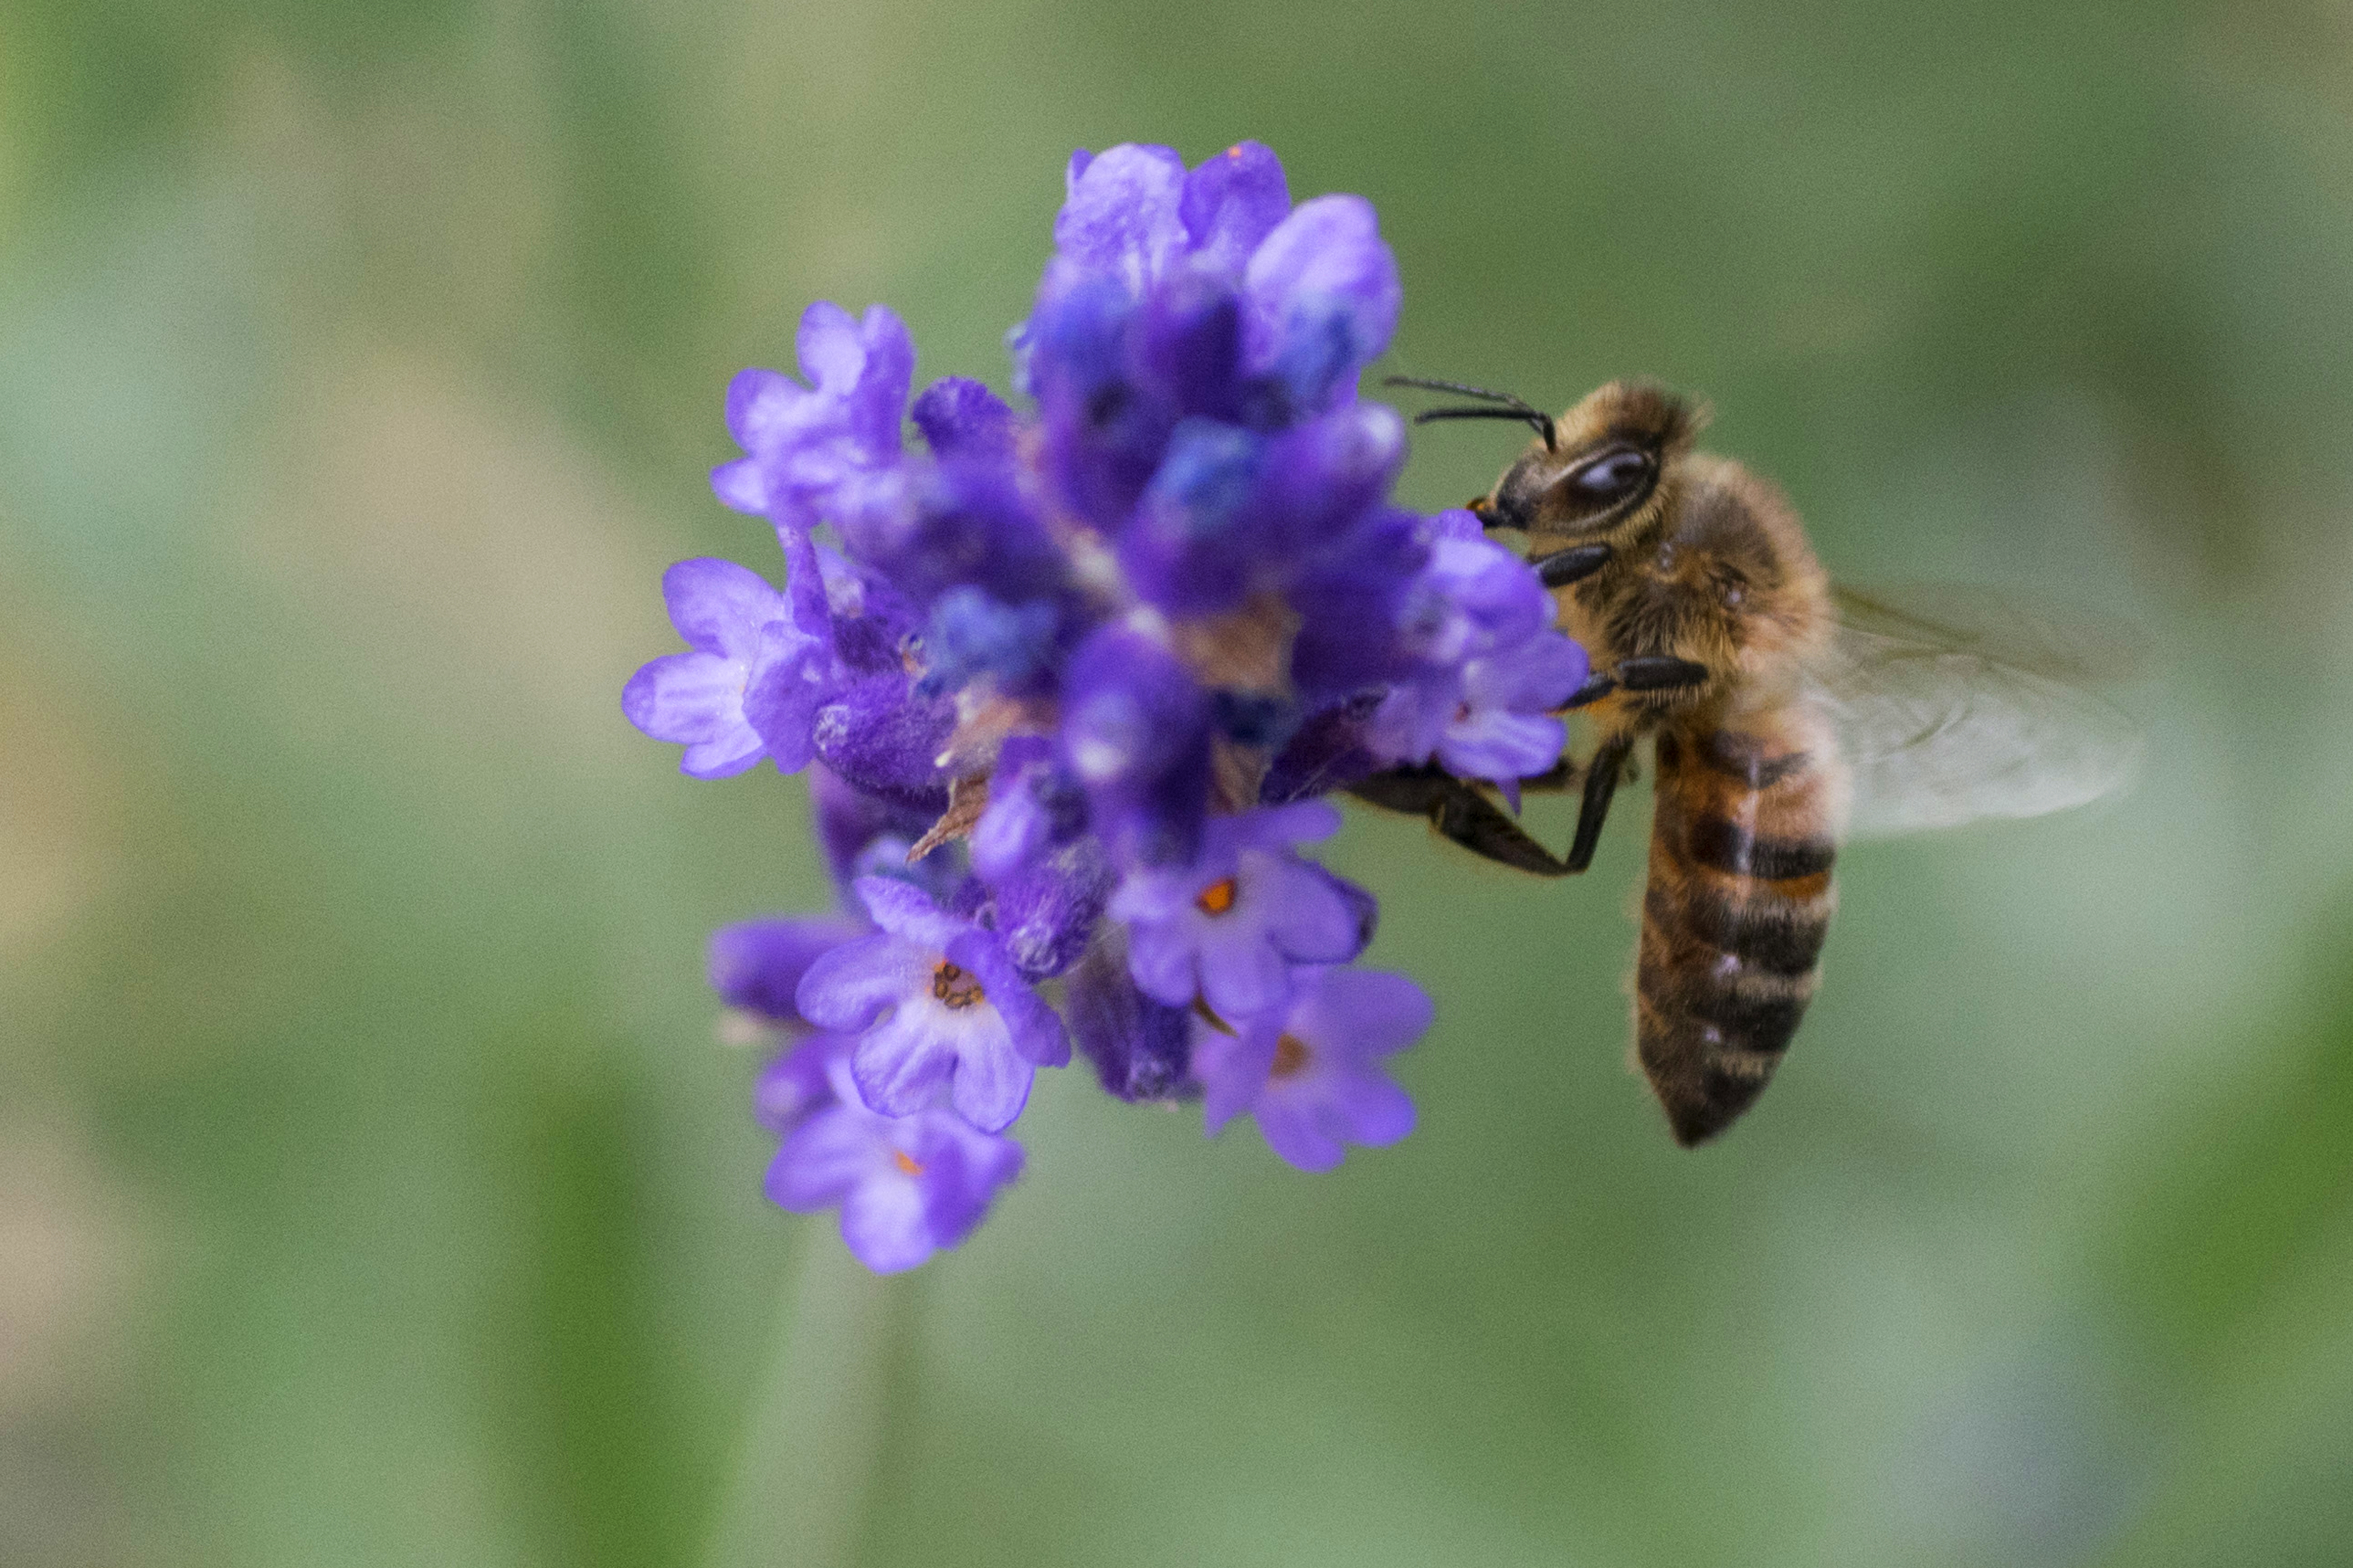
nature, outdoor, plant, photography, flower, pollen, insect, macro, closeup, flora, lavender, fauna, invertebrate, wildflower, close up, nederland, netherlands, animals, bee, outdoorphotography, depthoffield, dof, bumblebee, honeybee, nectar, paulvandevelde, pdvandevelde, padagudaloma, natuurfotografie, dordrecht, nederlandinfotos, bij, honingbij, macro photography, arthropod, honey bee, pollinator, membrane winged insect, english lavender